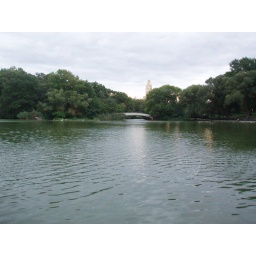
there was a little turtle in the lake, er pond that kept poking his head up. he was really cute